Budd Company

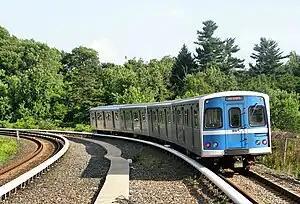
A Budd-built Baltimore Metro Subway train

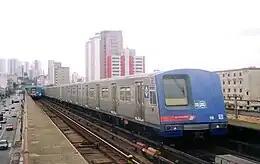
A Budd train built by Mafersa in São Paulo Metro

Budd built two series of "L" cars for the Chicago Transit Authority, the 2200 series (1969–1970). and the 2600 series (1981–1987). They also built the New York City Subway R32 (1964–1965), the first PATCO Speedline cars (1968–1969) and the Long Island Rail Road/Metro-North Railroad M-1/M-3 (1968–1973,1984–1986). The Baltimore Metro and Miami Metrorail cars (1983) were built by Budd and marketed as Universal Transit Vehicles; a similar set of cars (known as the Breda A650) were built by Breda for the Red and Purple lines of the Los Angeles Metro Rail between 1988 and 1997. Stainless steel railcars were also built in Portugal by Sorefame under license.